A Glastonbury Romance

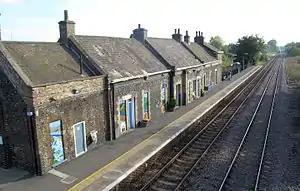
Brandon railway station, Suffolk, where John Crow arrives on the 5th of March

Setting has a central role in "A Glastonbury Romance" and Roland Mathias suggests that Powys "is less interested in the clash of character than in the "ethos" of place. In his "Authors Review" of 1932 Powys names the hero of his novel as "Glastonbury herself", and in answer to the question as to how "can a mere place or region, have a personality?" he answers "I cannot tell. But I know that it has one!" However, the novel's first two chapters take place in Norfolk, and the third is at the site of the ancient stone circle, Stonehenge. Another important scene, at least in earlier uncut versions of the novel, takes place in the Wookey Hole Caves, some from Glastonbury on the edge of the Mendip Hills. Geographically Norfolk and the country surrounding Glastonbury are similar, that is both are low-lying, reclaimed marshland, though the town was formerly an island and has three prominent hills, Chalice Hill, Glastonbury Tor, and Wearyall or Wirral Hill, each of which has a role in the novel.